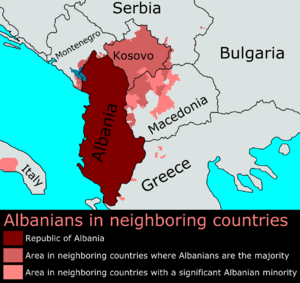
Le terme Albanais désigne un groupe ethnique européen vivant surtout en Albanie, au Kosovo, à l'ouest de la Macédoine du Nord, le sud de la Serbie et du Monténégro ainsi que le nord-ouest de la Grèce, qui partage la même origine, langue et culture. Le terme est aussi utilisé pour désigner les citoyens de la république d'Albanie sans distinctions de langues, de cultures où de religions.